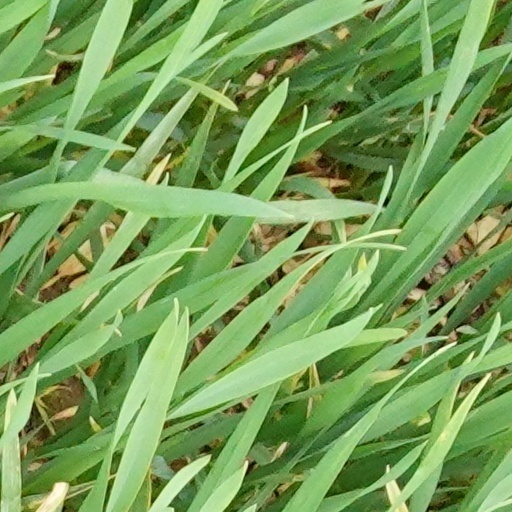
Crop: wheat